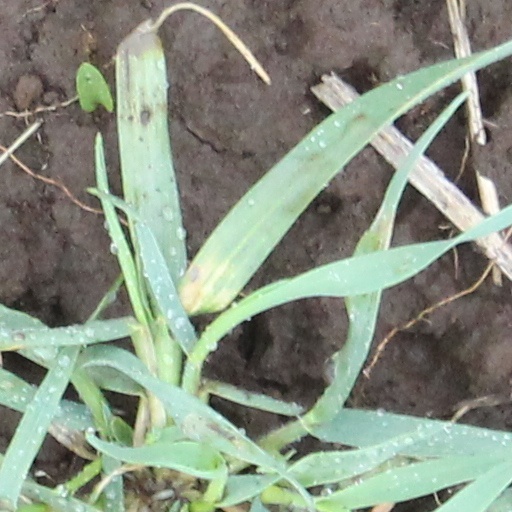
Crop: wheat